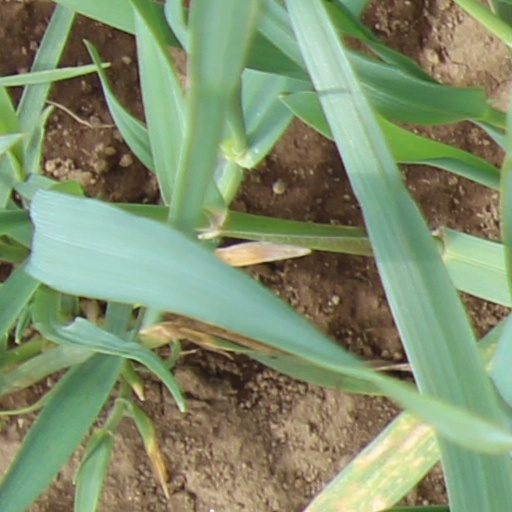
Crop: wheat